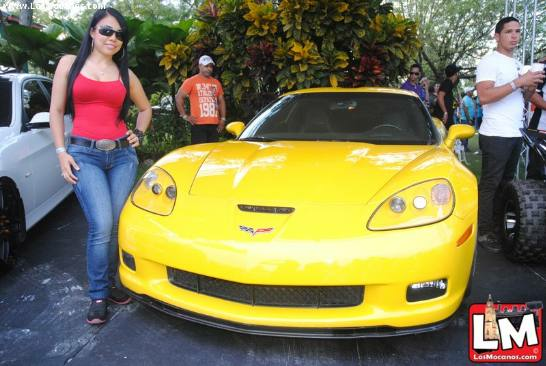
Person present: Yes